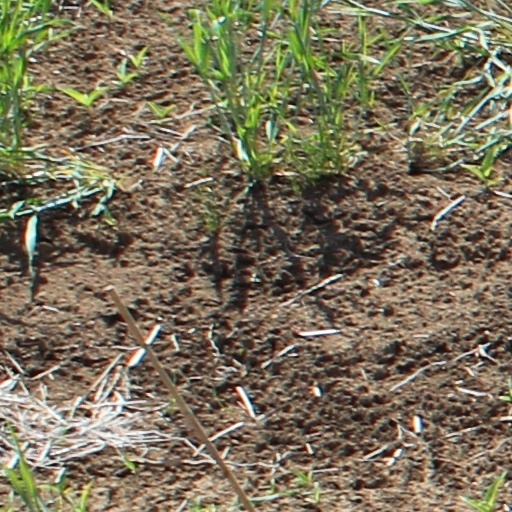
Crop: wheat